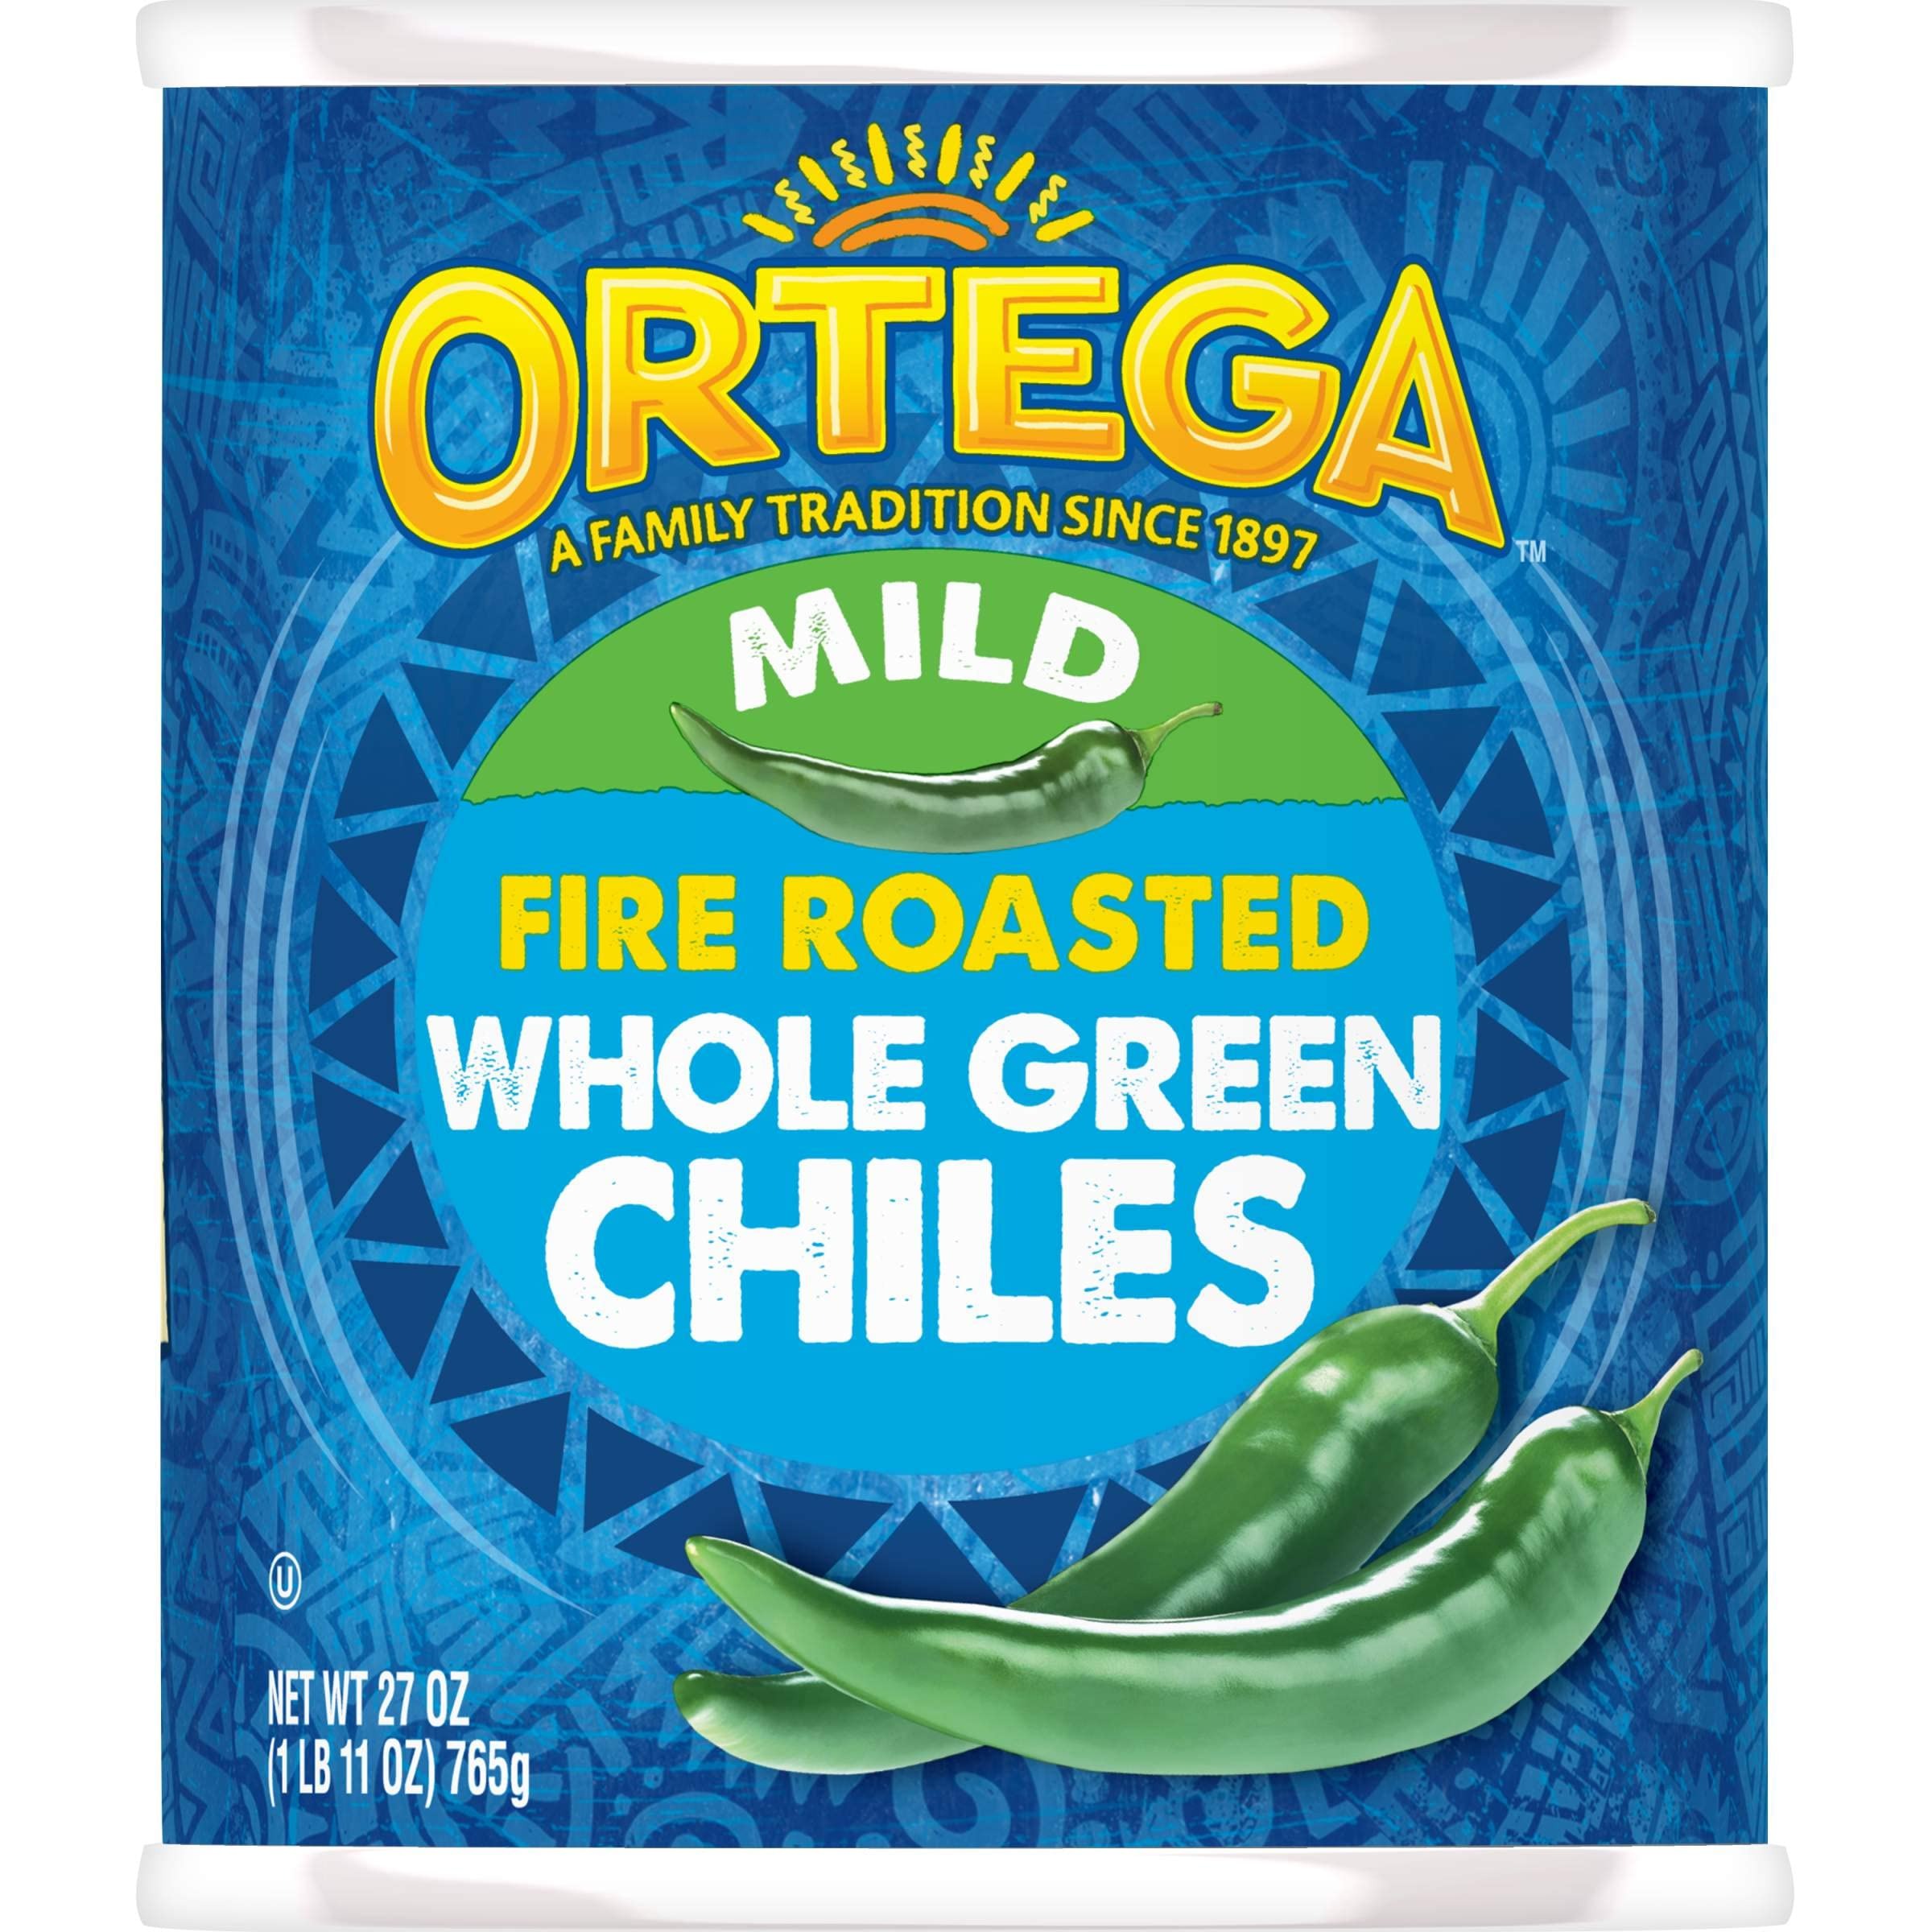
Item Name: Ortega Peppers, Whole Green Chiles, Mild, 27 Ounce (Pack of 12)
Bullet Point 1: Young green chile peppers packed while they are still tender and mild in flavor for a robust kick of flavor and little heat.
Bullet Point 2: Ortega makes the original fire-roasted Green Chile
Bullet Point 3: Since 1897, Ortega's famous chilis have been fire-roasted for the fullest flavor
Bullet Point 4: Ortega's signature roasting process piques the flavor for an authentic Mexican taste. Our chiles are sure to spice up any meal!
Bullet Point 5: Our chilis are sure to spice up any meal!
Bullet Point 6: Ortega makes Mexican meals easy
Value: 324.0
Unit: Ounce

Price: 155.99